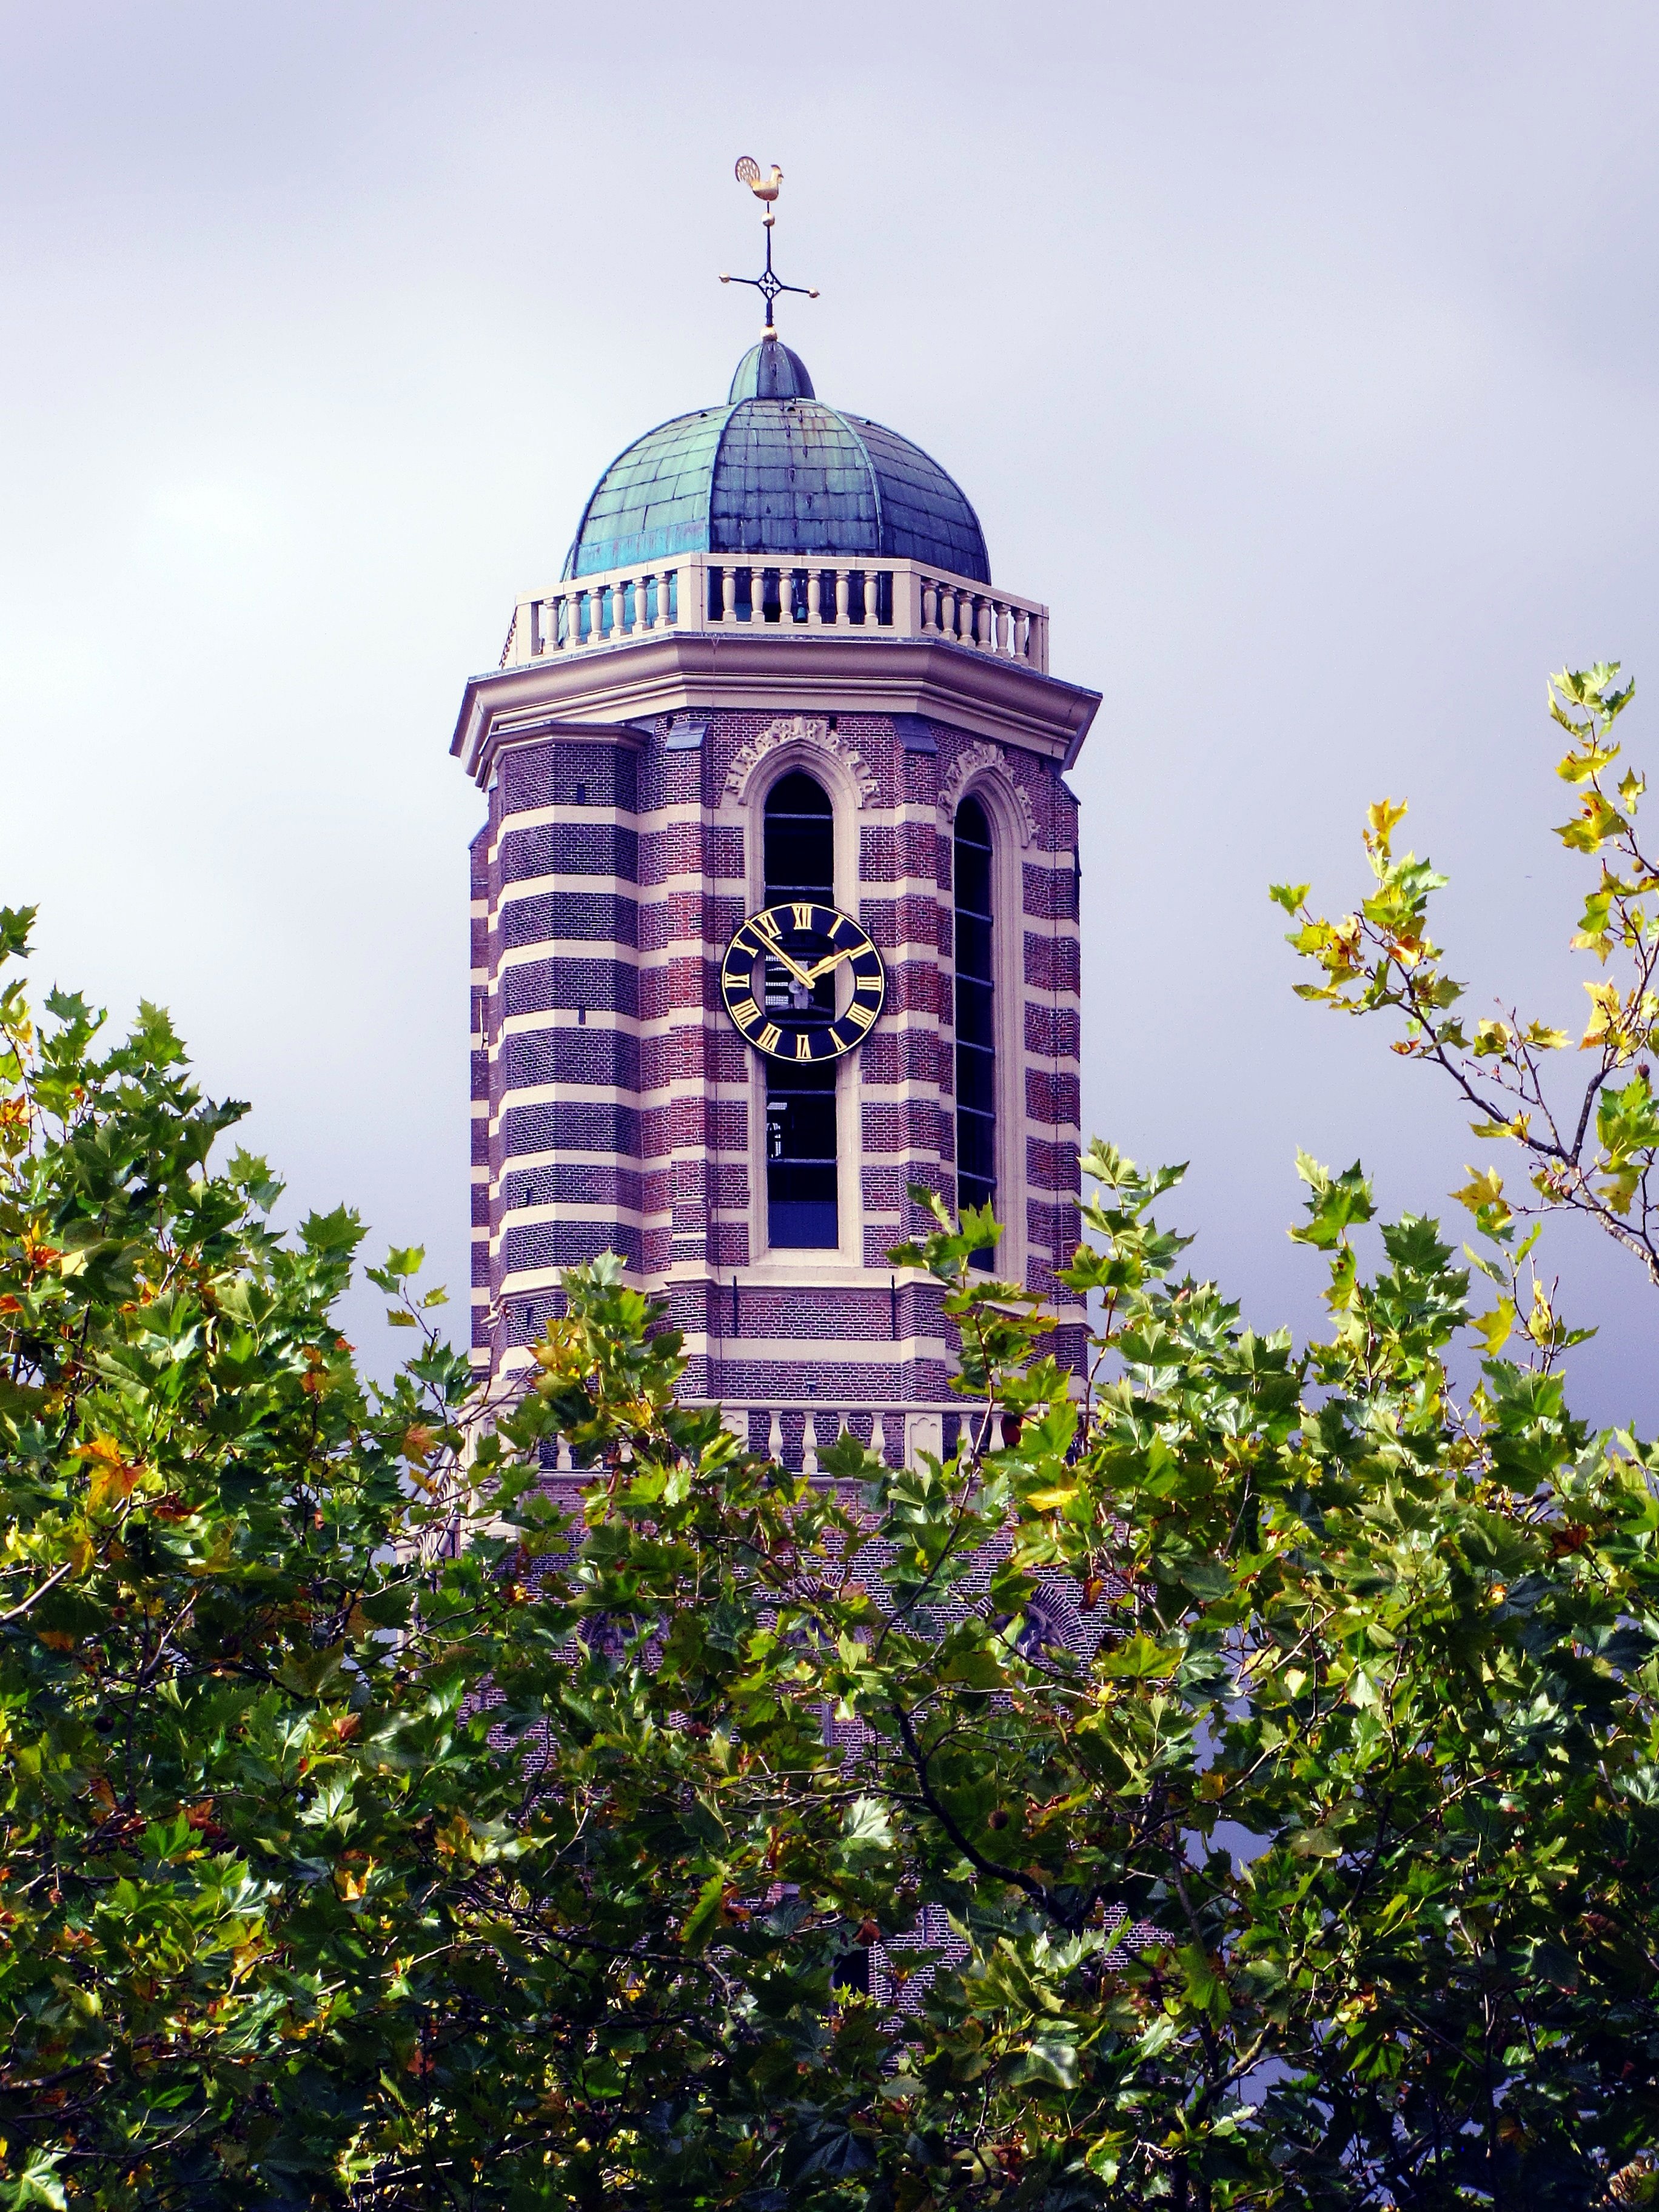
tower, landmark, clock tower, church bell, turquoise, church tower, copper roof, wind cock, zwolle, peperbus